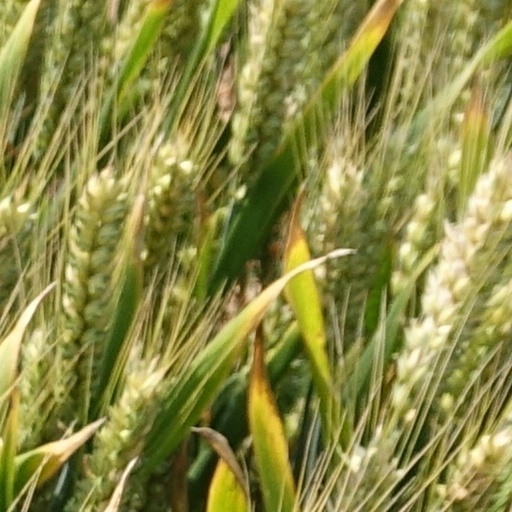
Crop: wheat